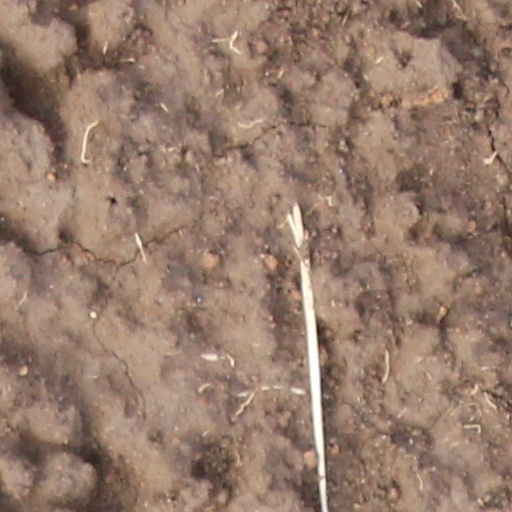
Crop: wheat